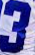
Number: 3